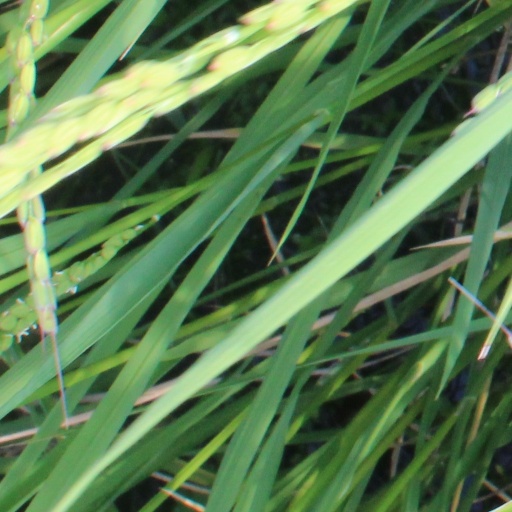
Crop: rice